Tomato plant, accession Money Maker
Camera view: bottom (45 deg); turntable rotation: 0 degrees
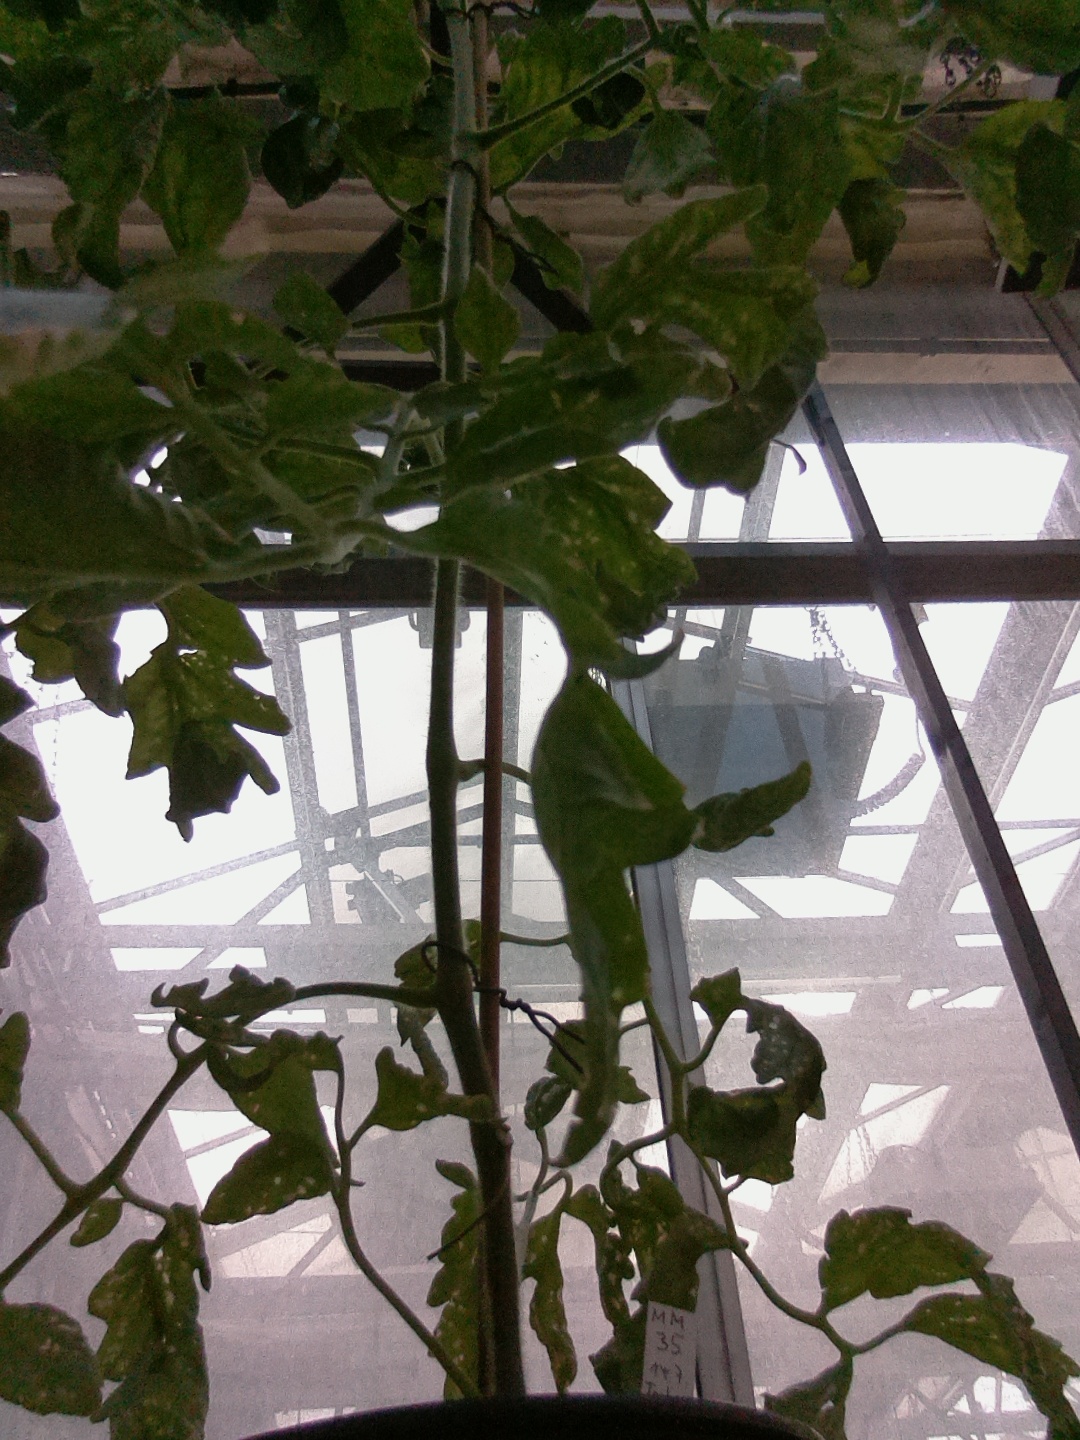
BBCH growth stage 52: 2 inflorescences visible